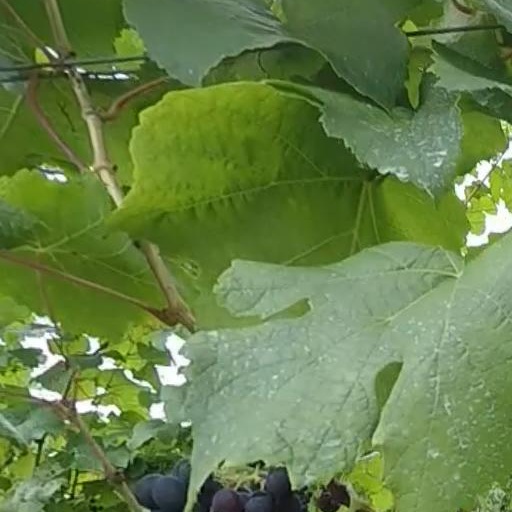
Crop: grape